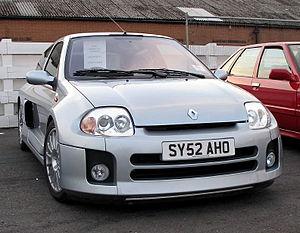
La Renault Clio II est une automobile de la marque française Renault lancée en mars 1998. Il s'agit de la deuxième génération de Clio.